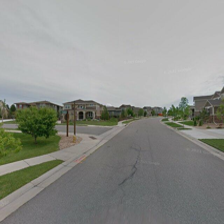
Label: streetView